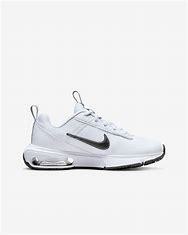
Brand: Nike
Model: Air Max Intrlk Lite